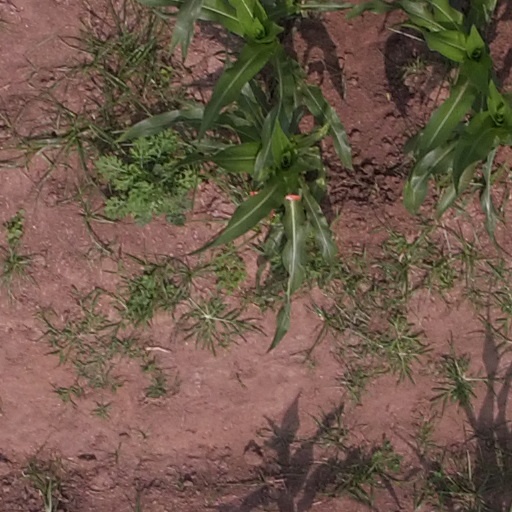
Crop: maize; corn